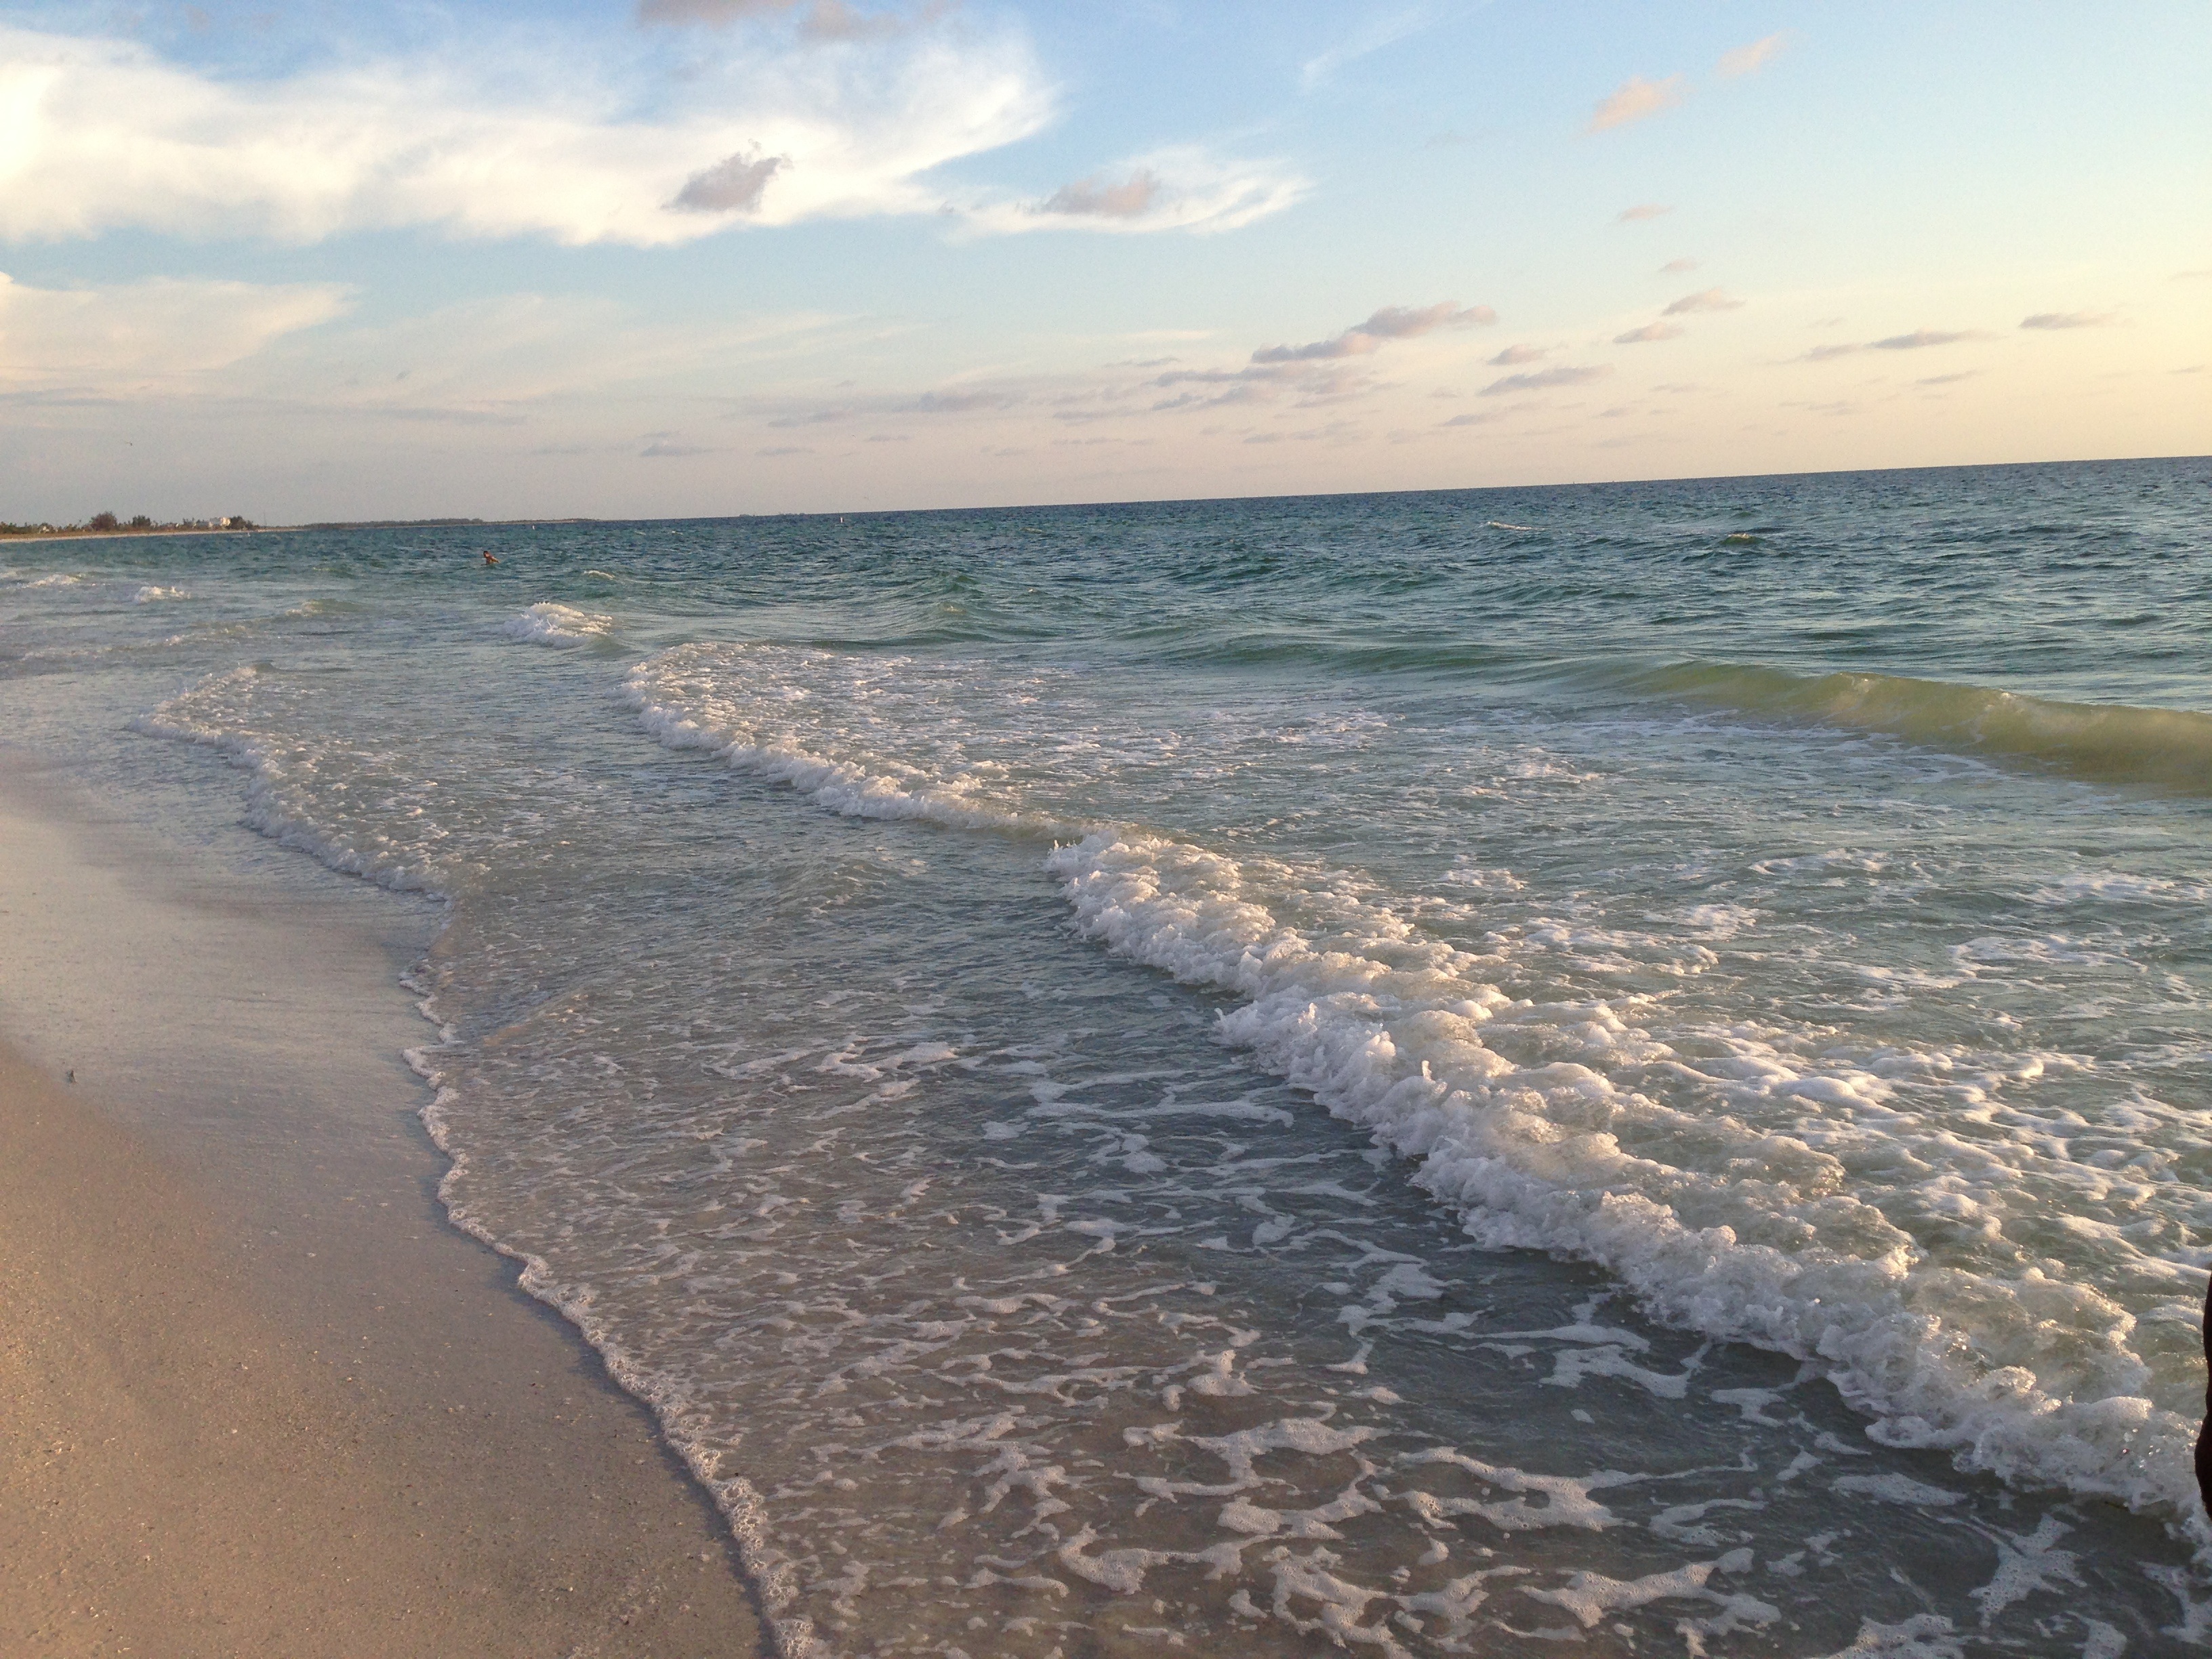
beach, landscape, sea, coast, water, nature, sand, ocean, horizon, sky, sunset, shore, wave, summer, travel, coastline, relax, paradise, scenic, peaceful, seascape, bay, blue, body of water, waves, relaxation, beautiful, breakwater, cape, mudflat, wind wave